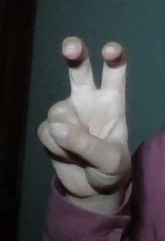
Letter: toot